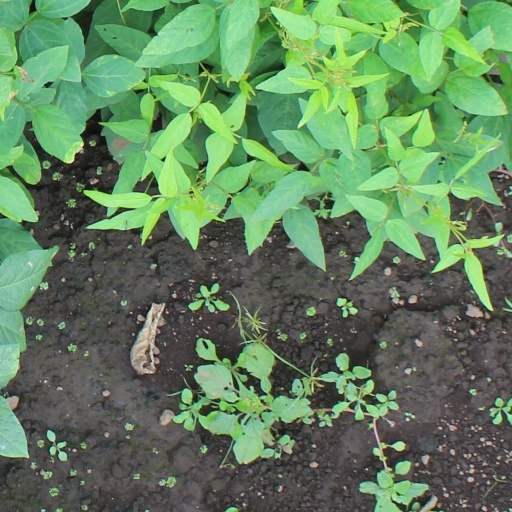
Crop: soybean